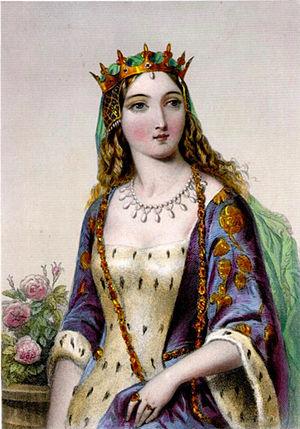
Portrait de Marguerite d'Anjou (1430-1482), princesse consort d'Angleterre